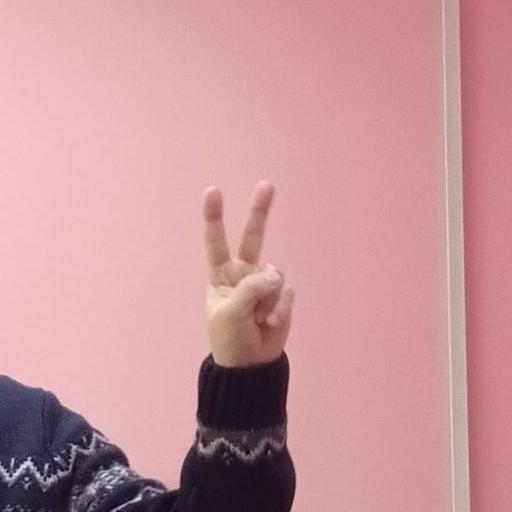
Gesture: peace